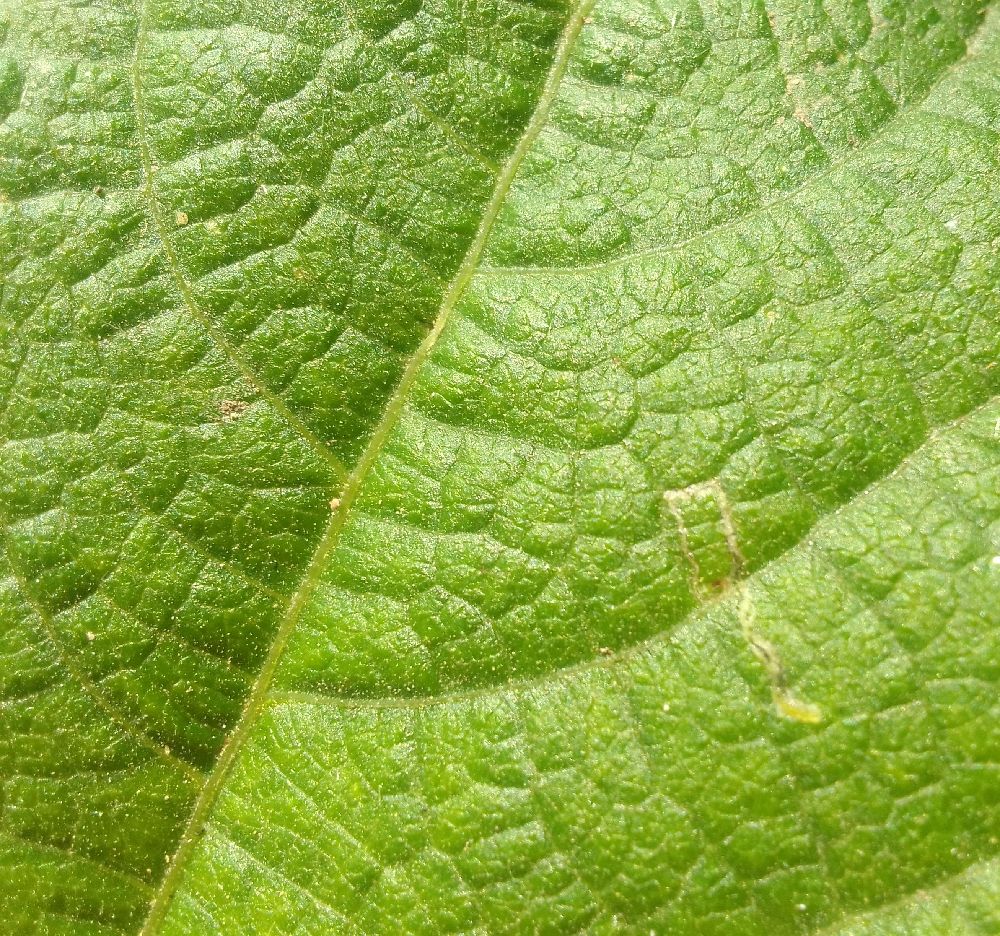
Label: healthy